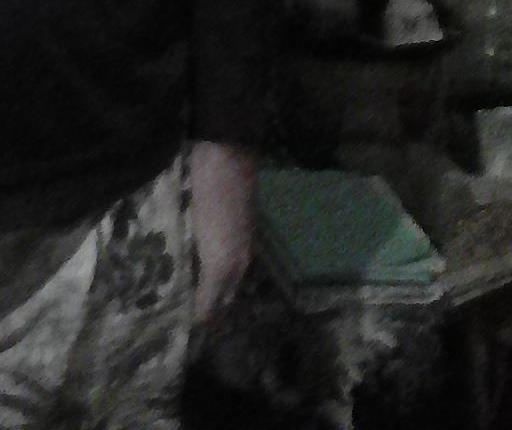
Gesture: no_gesture